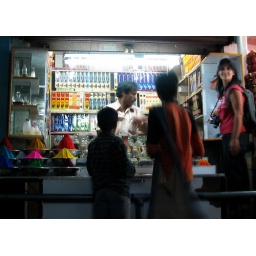
Mic gets a lesson in how to make incense, and gets some watermelon flower scent into the bargain.